Hoof

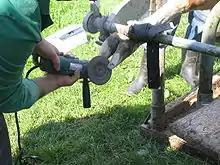
Trimming the hoof of a cow with an angle grinder

A cow hoof is cloven, or divided, into two approximately equal parts, usually called claws. Approximately 95% of lameness in dairy cattle occurs in the feet. Lameness in dairy cows can reduce milk production and fertility, and cause reproductive problems and suffering. For dairy farm profitability, lameness, behind only infertility and mastitis, is the third most important cow health issue.